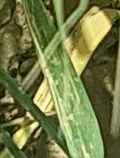
Label: Wheat___Yellow_Rust